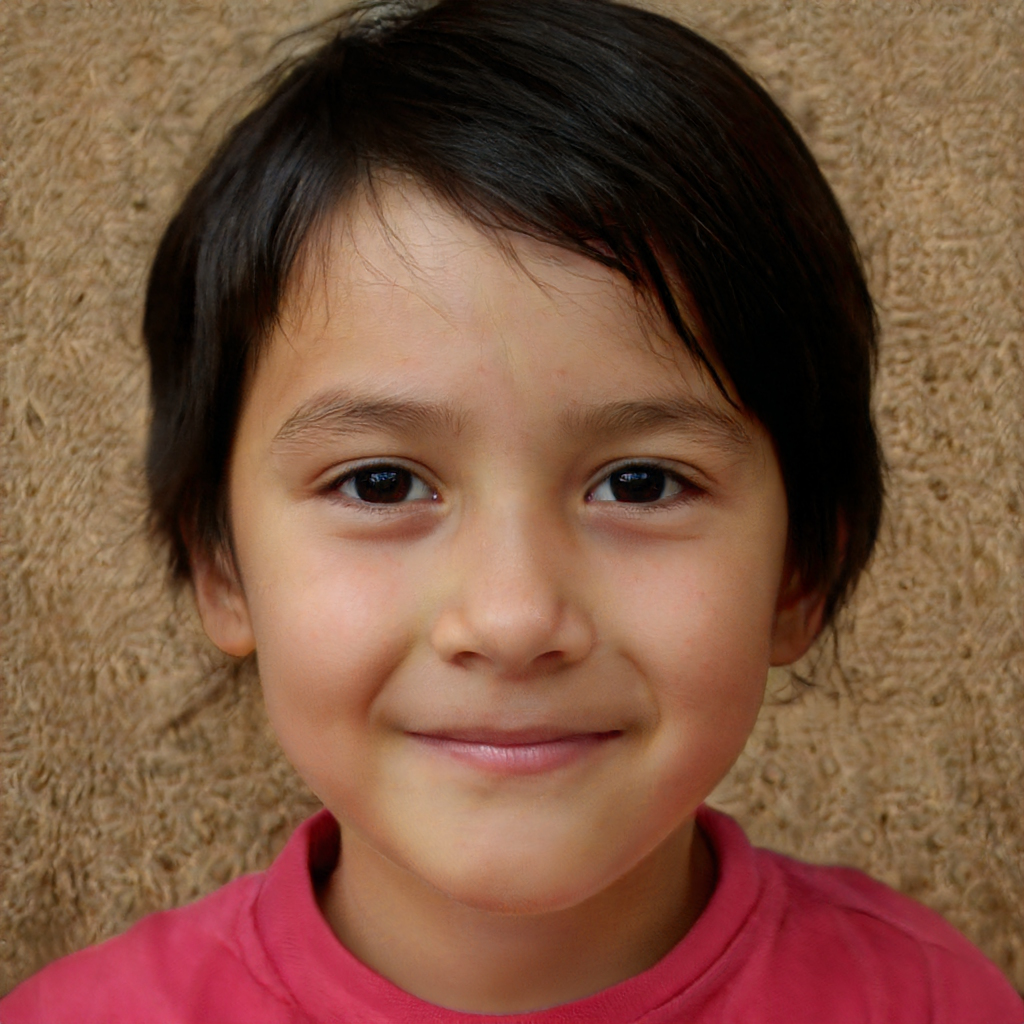
Label: No Watermark